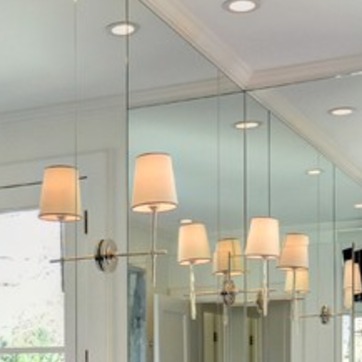
Material: mirror